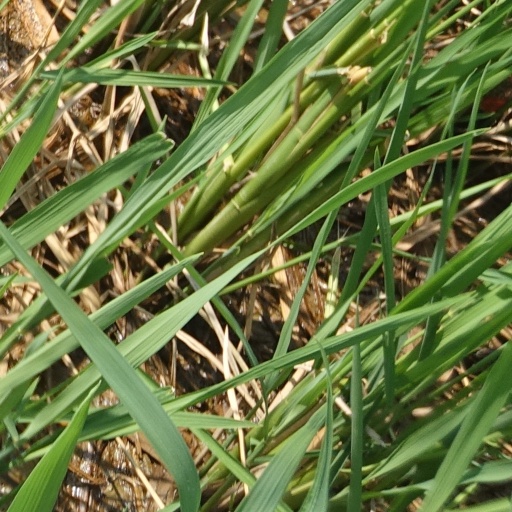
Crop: rice